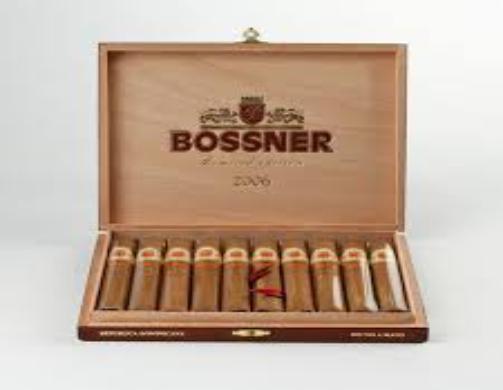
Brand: Bossner
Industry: Necessities